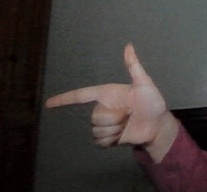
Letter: yaa